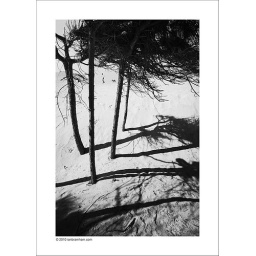
Pine trees and their shadows in the sand dunes of the NW coast of England. A D40 photo with Sigma 10-20